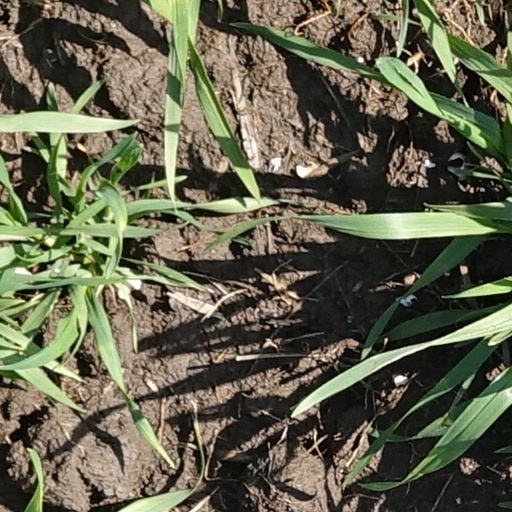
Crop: wheat